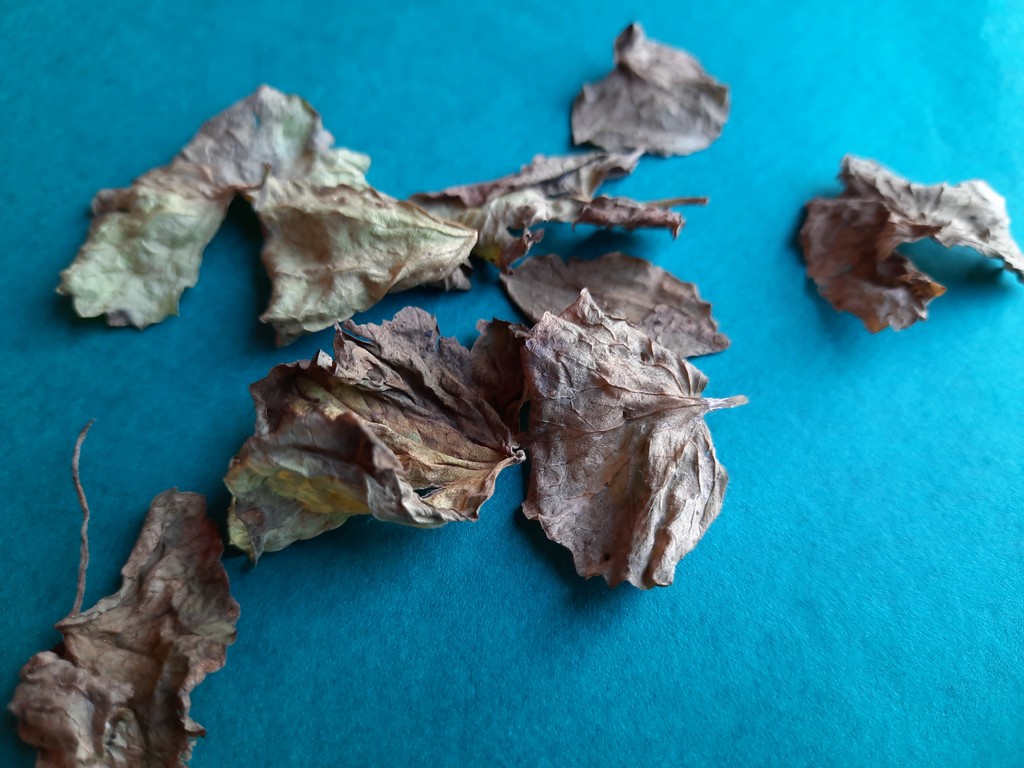
Label: Dried